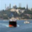
Label: ship